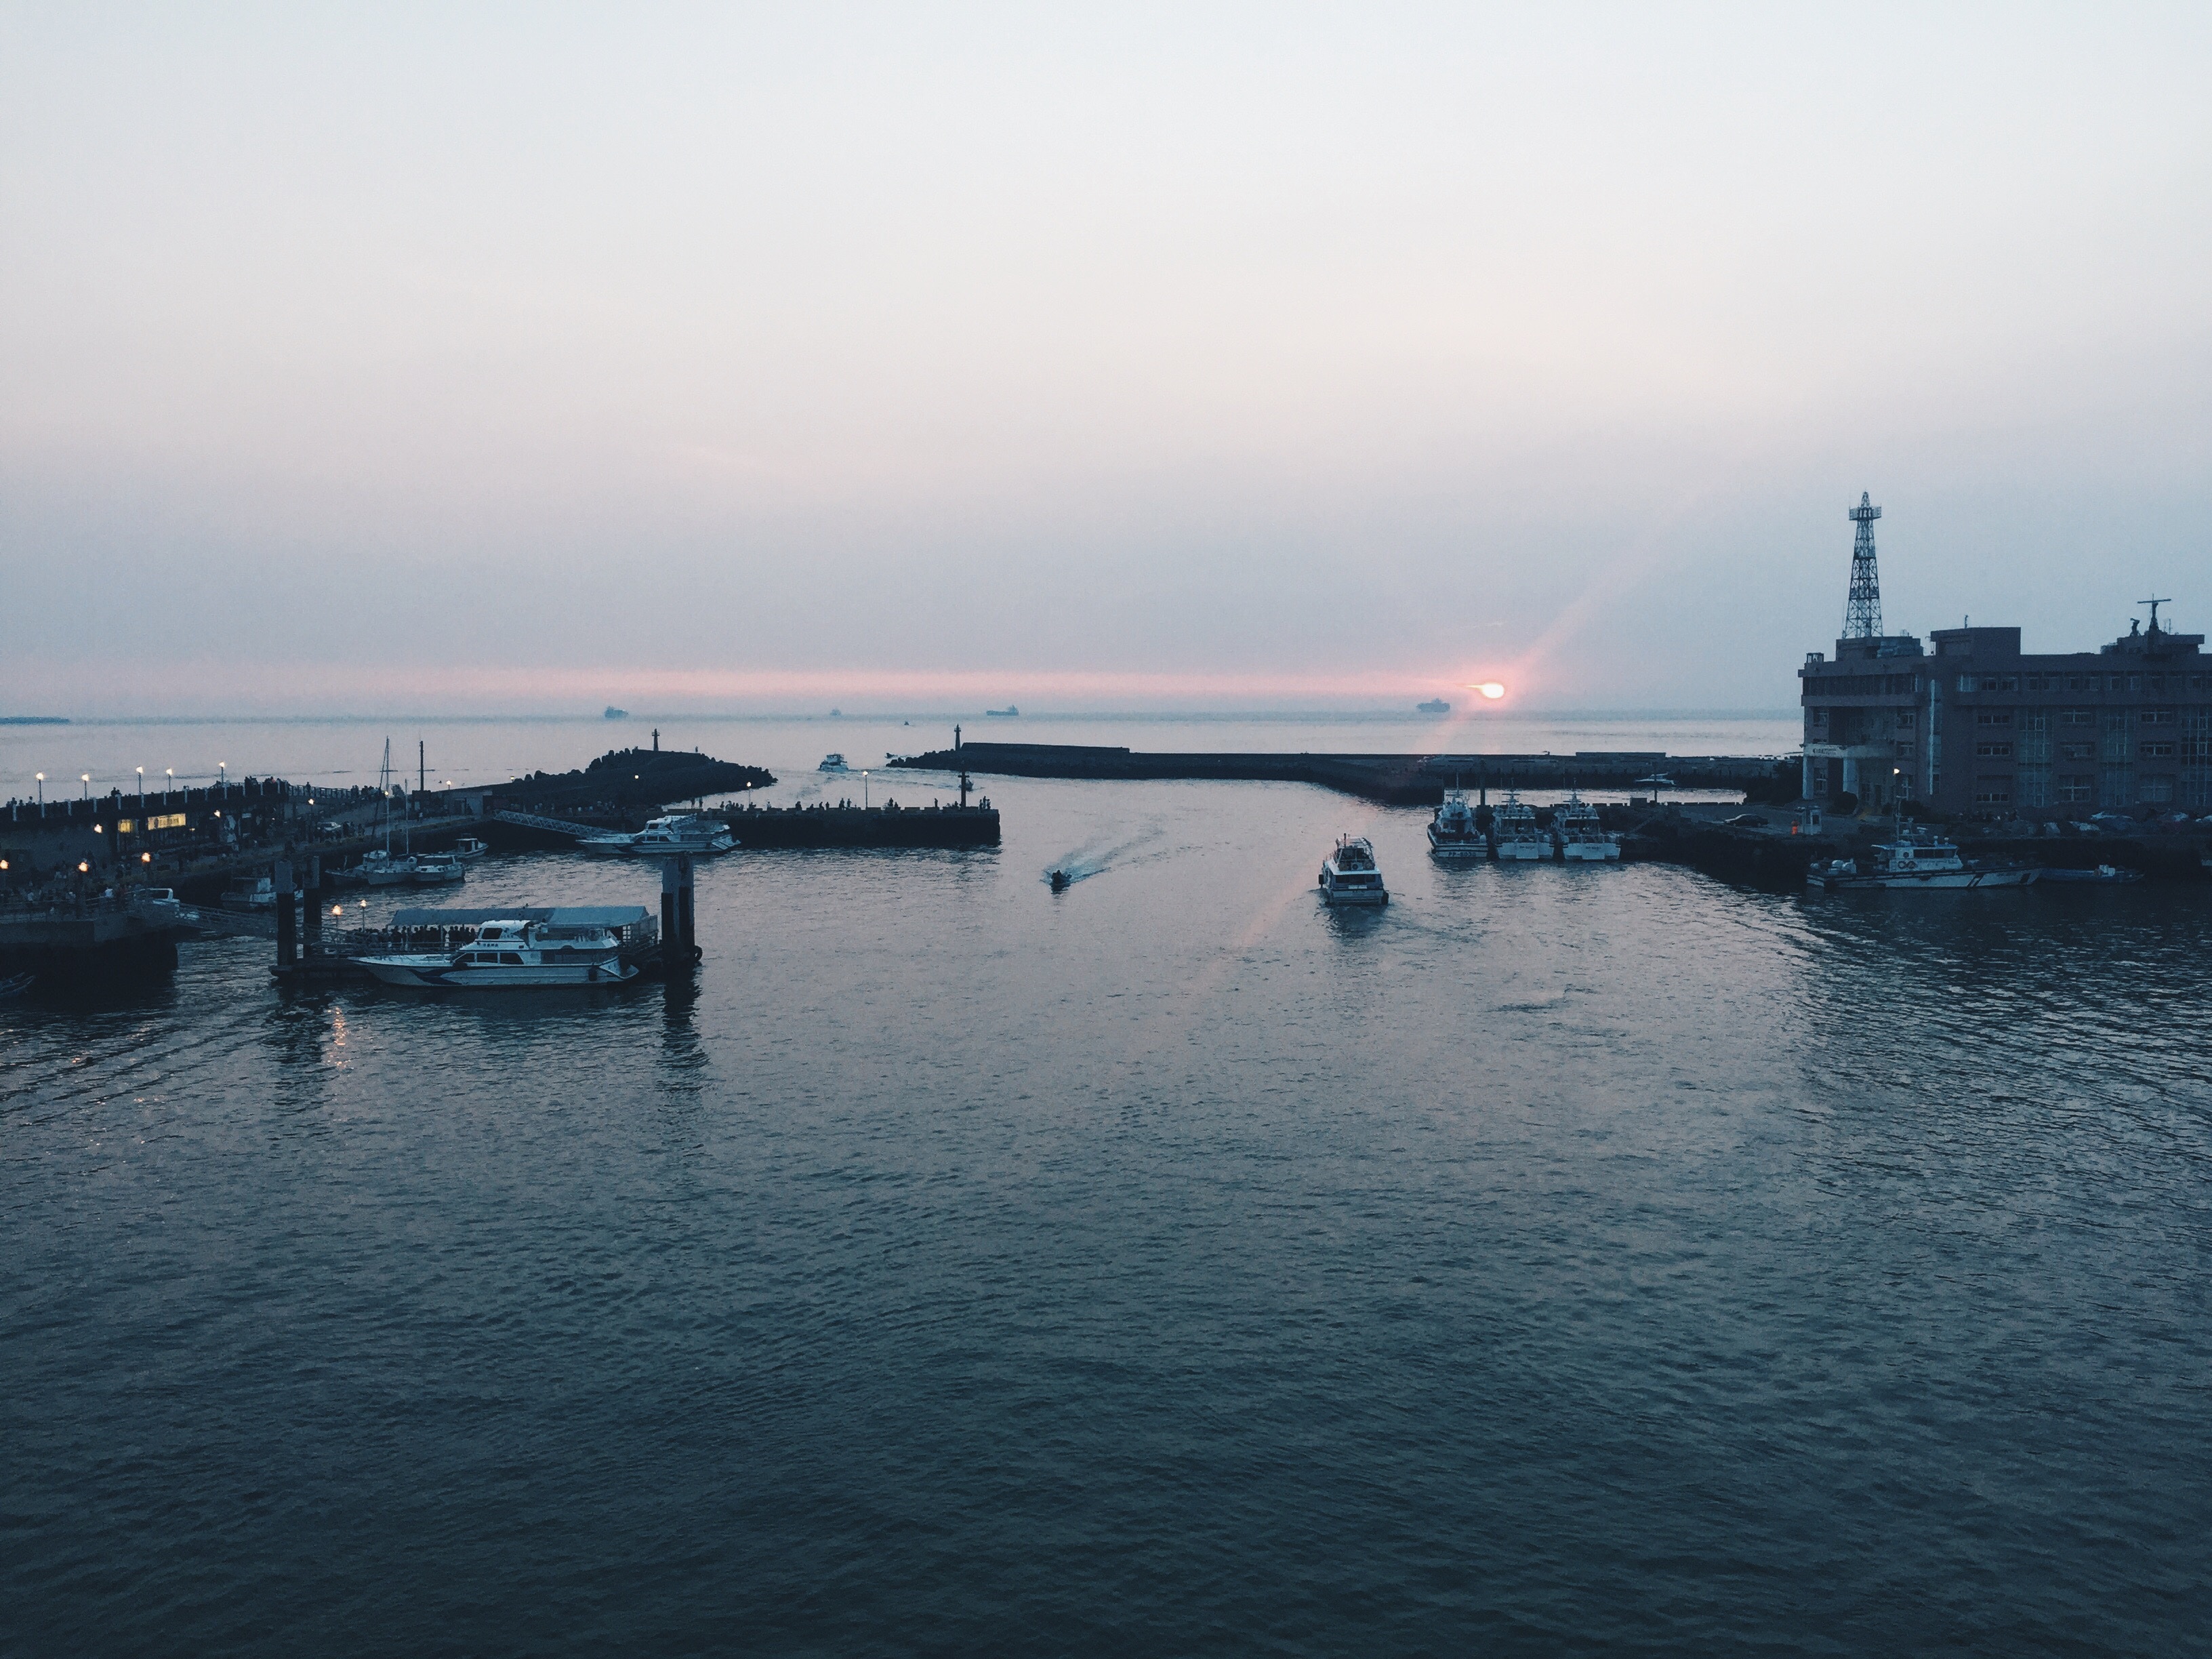
sea, coast, water, ocean, horizon, dock, morning, wave, dawn, river, dusk, evening, reflection, vehicle, bay, harbor, ferry, channel, atmospheric phenomenon